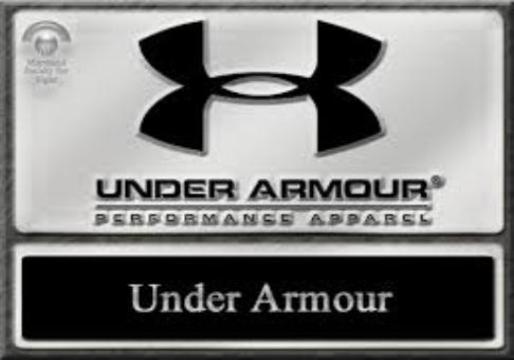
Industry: Clothes